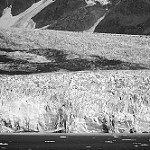
Label: B & W